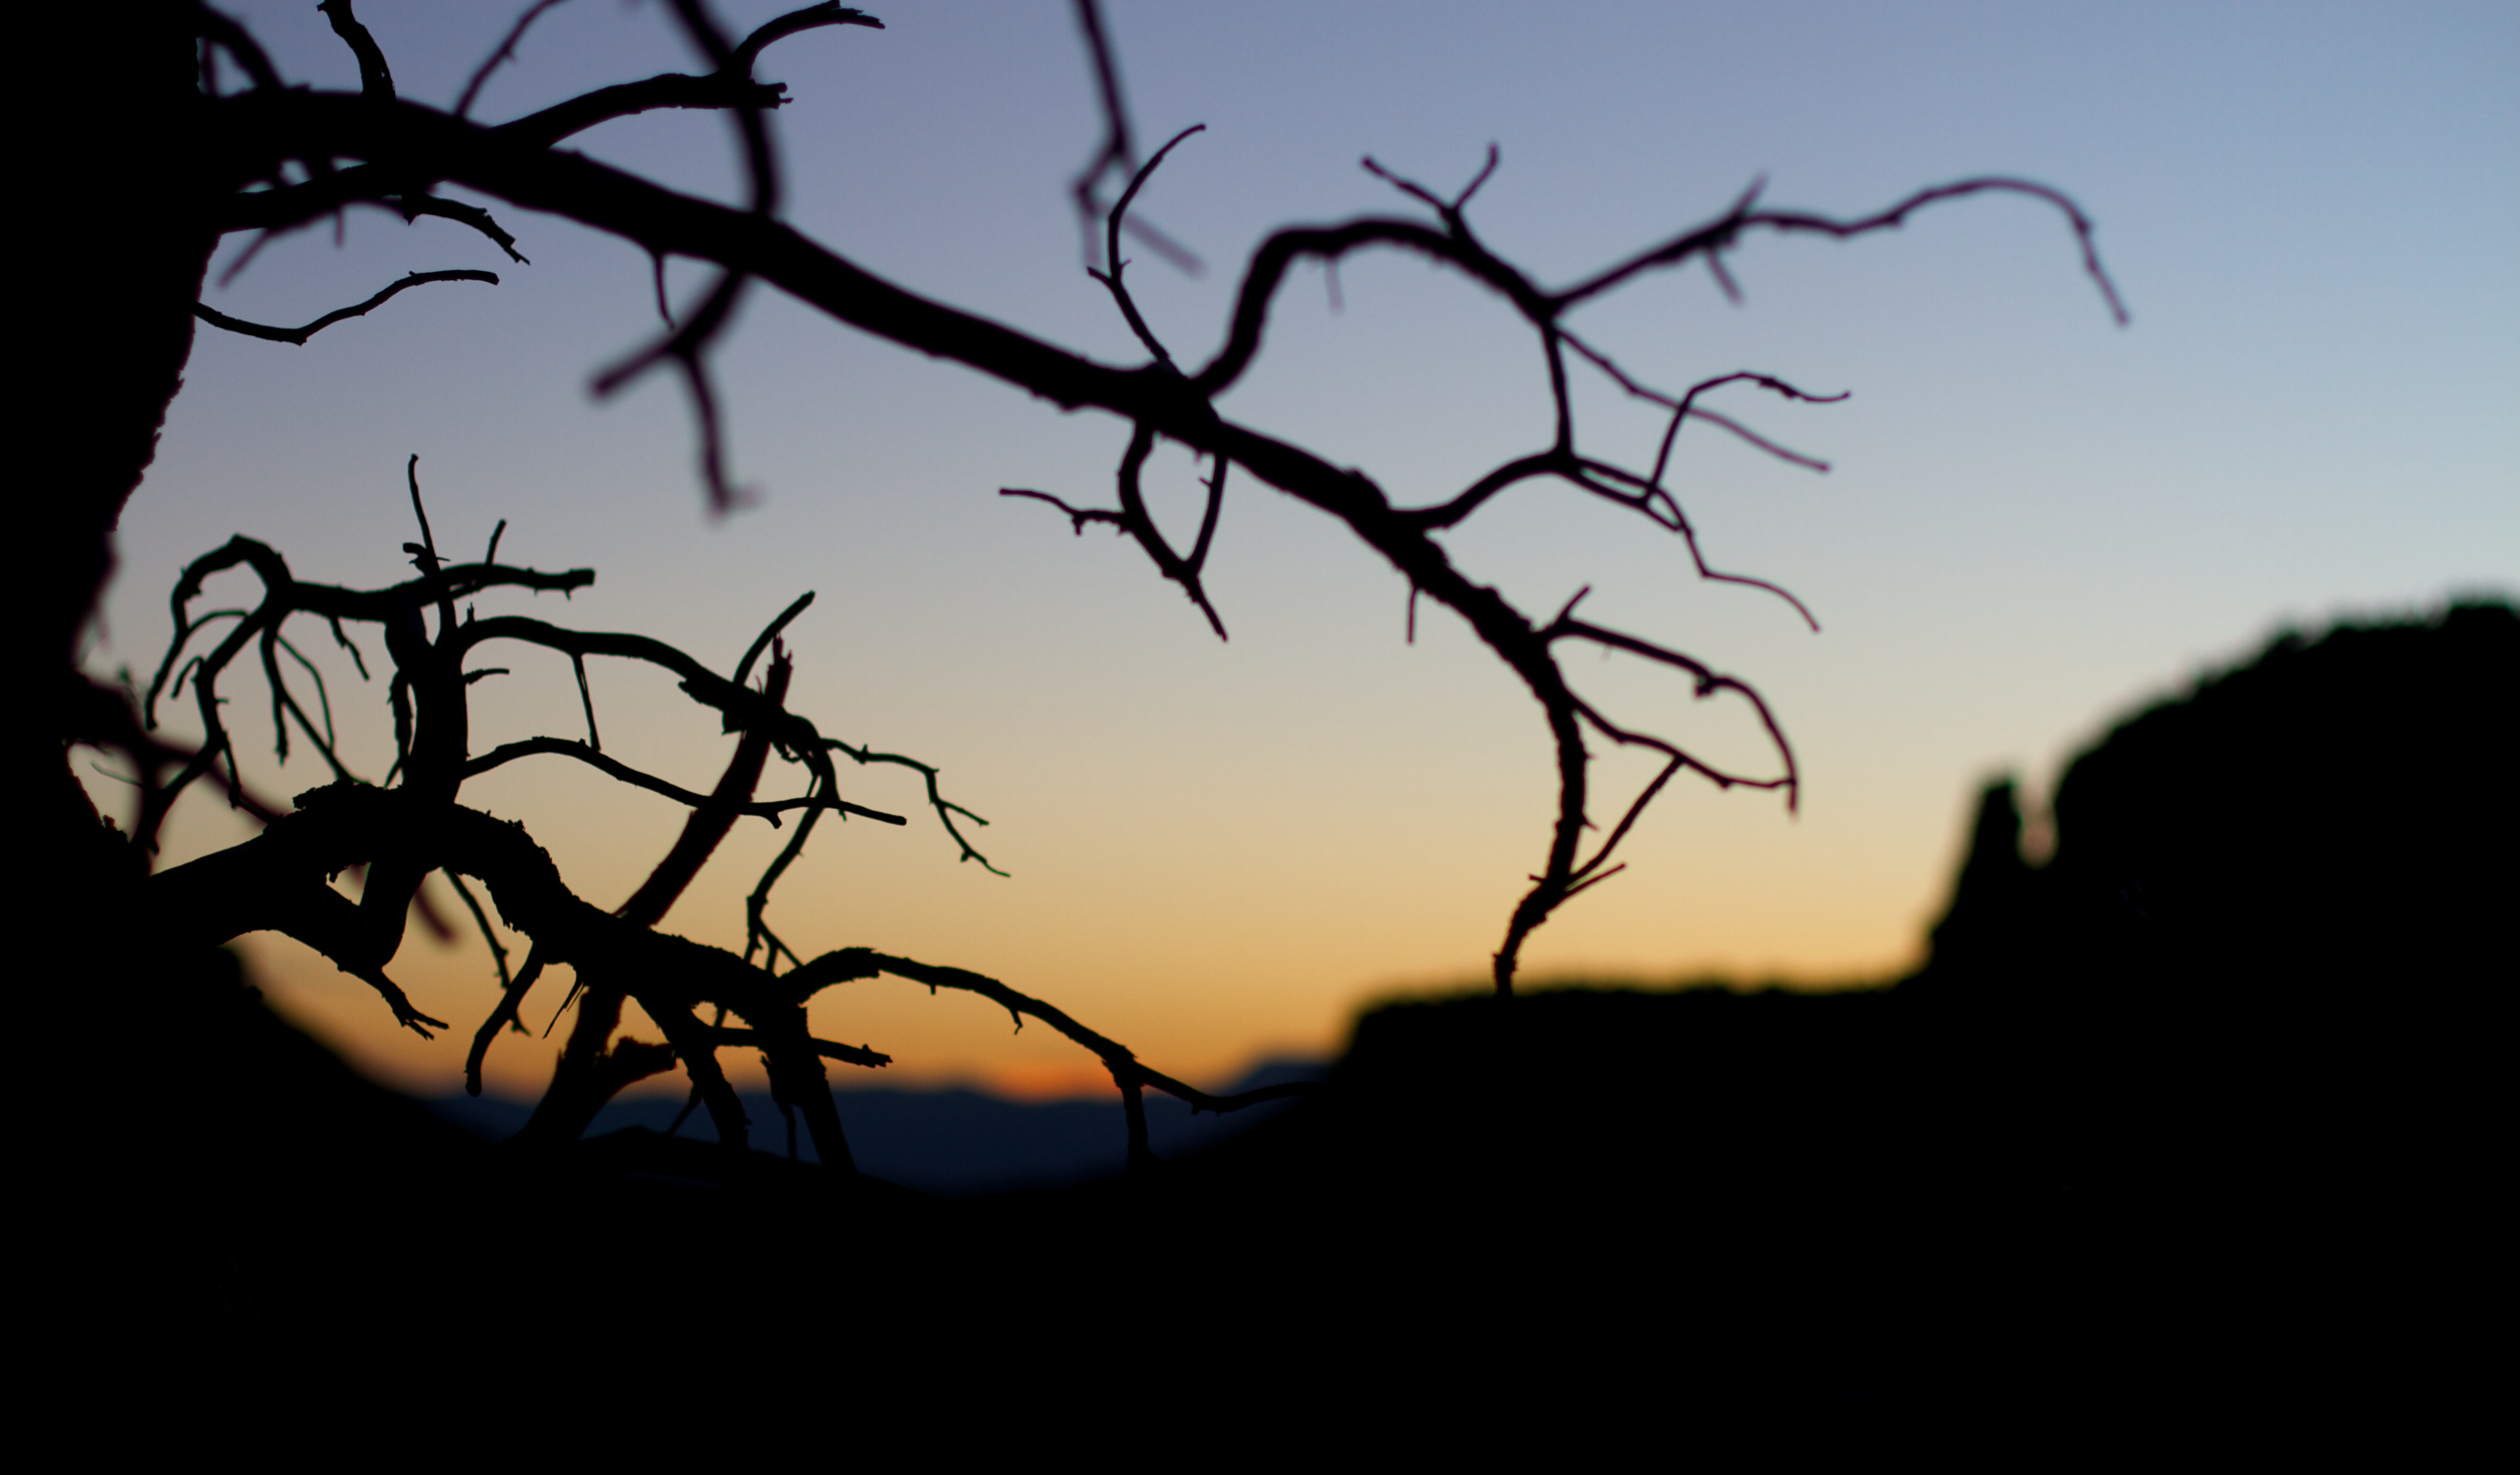
tree, nature, branch, silhouette, sunset, morning, dawn, dusk, evening, shadow, darkness, savanna, atmospheric phenomenon